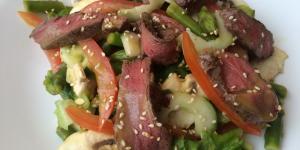
ensalada de carne de res